Collegium Ragusinum

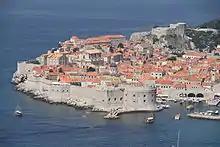
View of the Old City of Dubrovnik, with Jesuit college visible on the left

The Collegium Ragusinum, sometimes also Rhagusinum, was the Jesuit college in the Republic of Ragusa, now the city of Dubrovnik in Croatia. Following early Jesuit presence in Ragusa in the late 1550s, the college was established in 1658 and closed in 1773 with the suppression of the Society of Jesus. Its preserved church is dedicated to Saint Ignatius, and the other buildings now host a Catholic gymnasium and other Church facilities. The complex has been referred to as "considered to be the finest Baroque set of buildings in Dubrovnik, and - according to many - in all of Dalmatia."